Bruton Parish Church

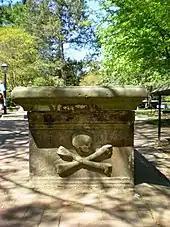
Burial at the church

The revitalization of Bruton Parish Church came about largely through the efforts of its rector, the Reverend Dr W.A.R. Goodwin (1869–1939), who came to the parish in 1903. He was inspired by his historic parish with its many surviving 18th-century buildings. Dr Goodwin oversaw fund-raising, preservation and restoration of the aged and historic church building, using information gathered from town and church records. The restoration of the interior of Bruton Parish Church to its colonial form and appearance was inaugurated by a service held on May 14, 1905, with a sermon on the Continuity of the Life of the Church, by Rev. Beverley Dandridge Tucker, D.D. The church's restoration was completed by 1907, in time to mark the 300th anniversary of the establishment of the Episcopal Church in America. The work turned out to be only the first part of a much larger restoration.